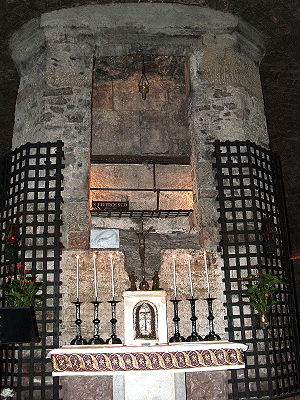
Frans af Assisi / Korstog
Frans' grav i krypten under San Francesco-basilikaen.
Frans af Assisi, er grundlæggeren af Franciskanerordenen. Den nuværende pave, Frans, har taget navn efter ham.